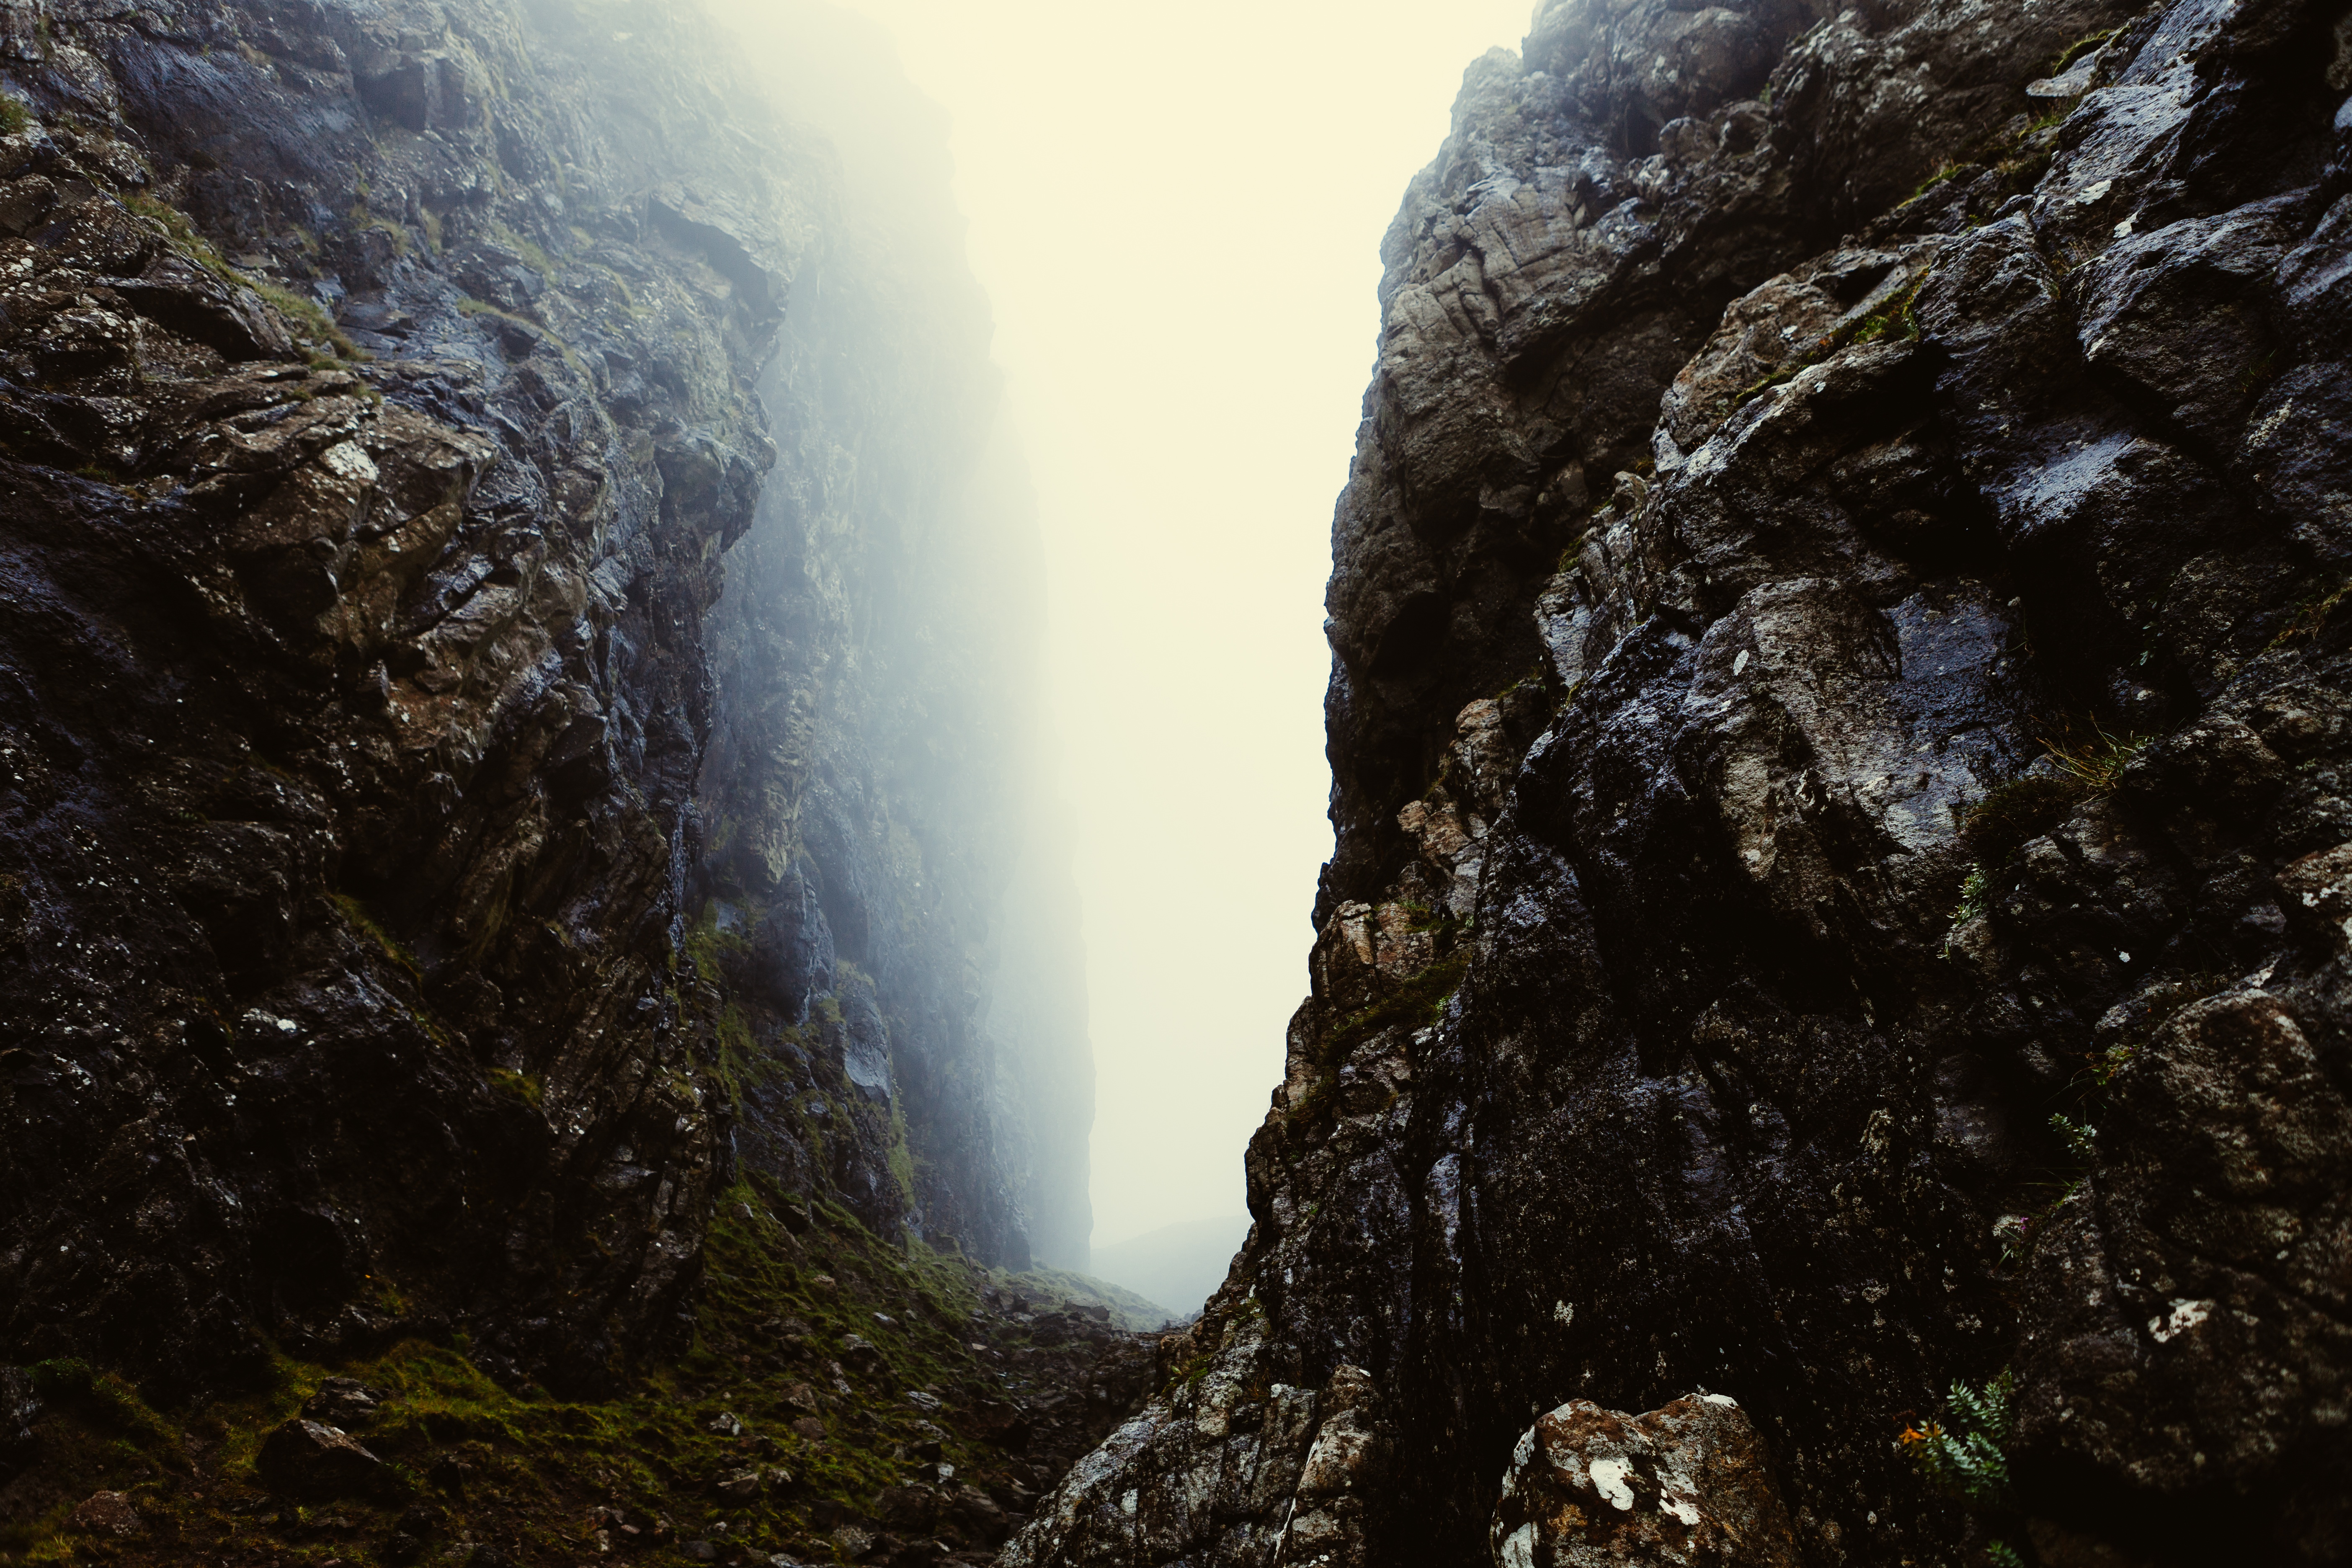
landscape, sea, coast, water, nature, path, rock, waterfall, wilderness, mountain, sky, fog, trail, sunlight, adventure, cliff, trek, terrain, ridge, rocks, geology, water feature, geological phenomenon